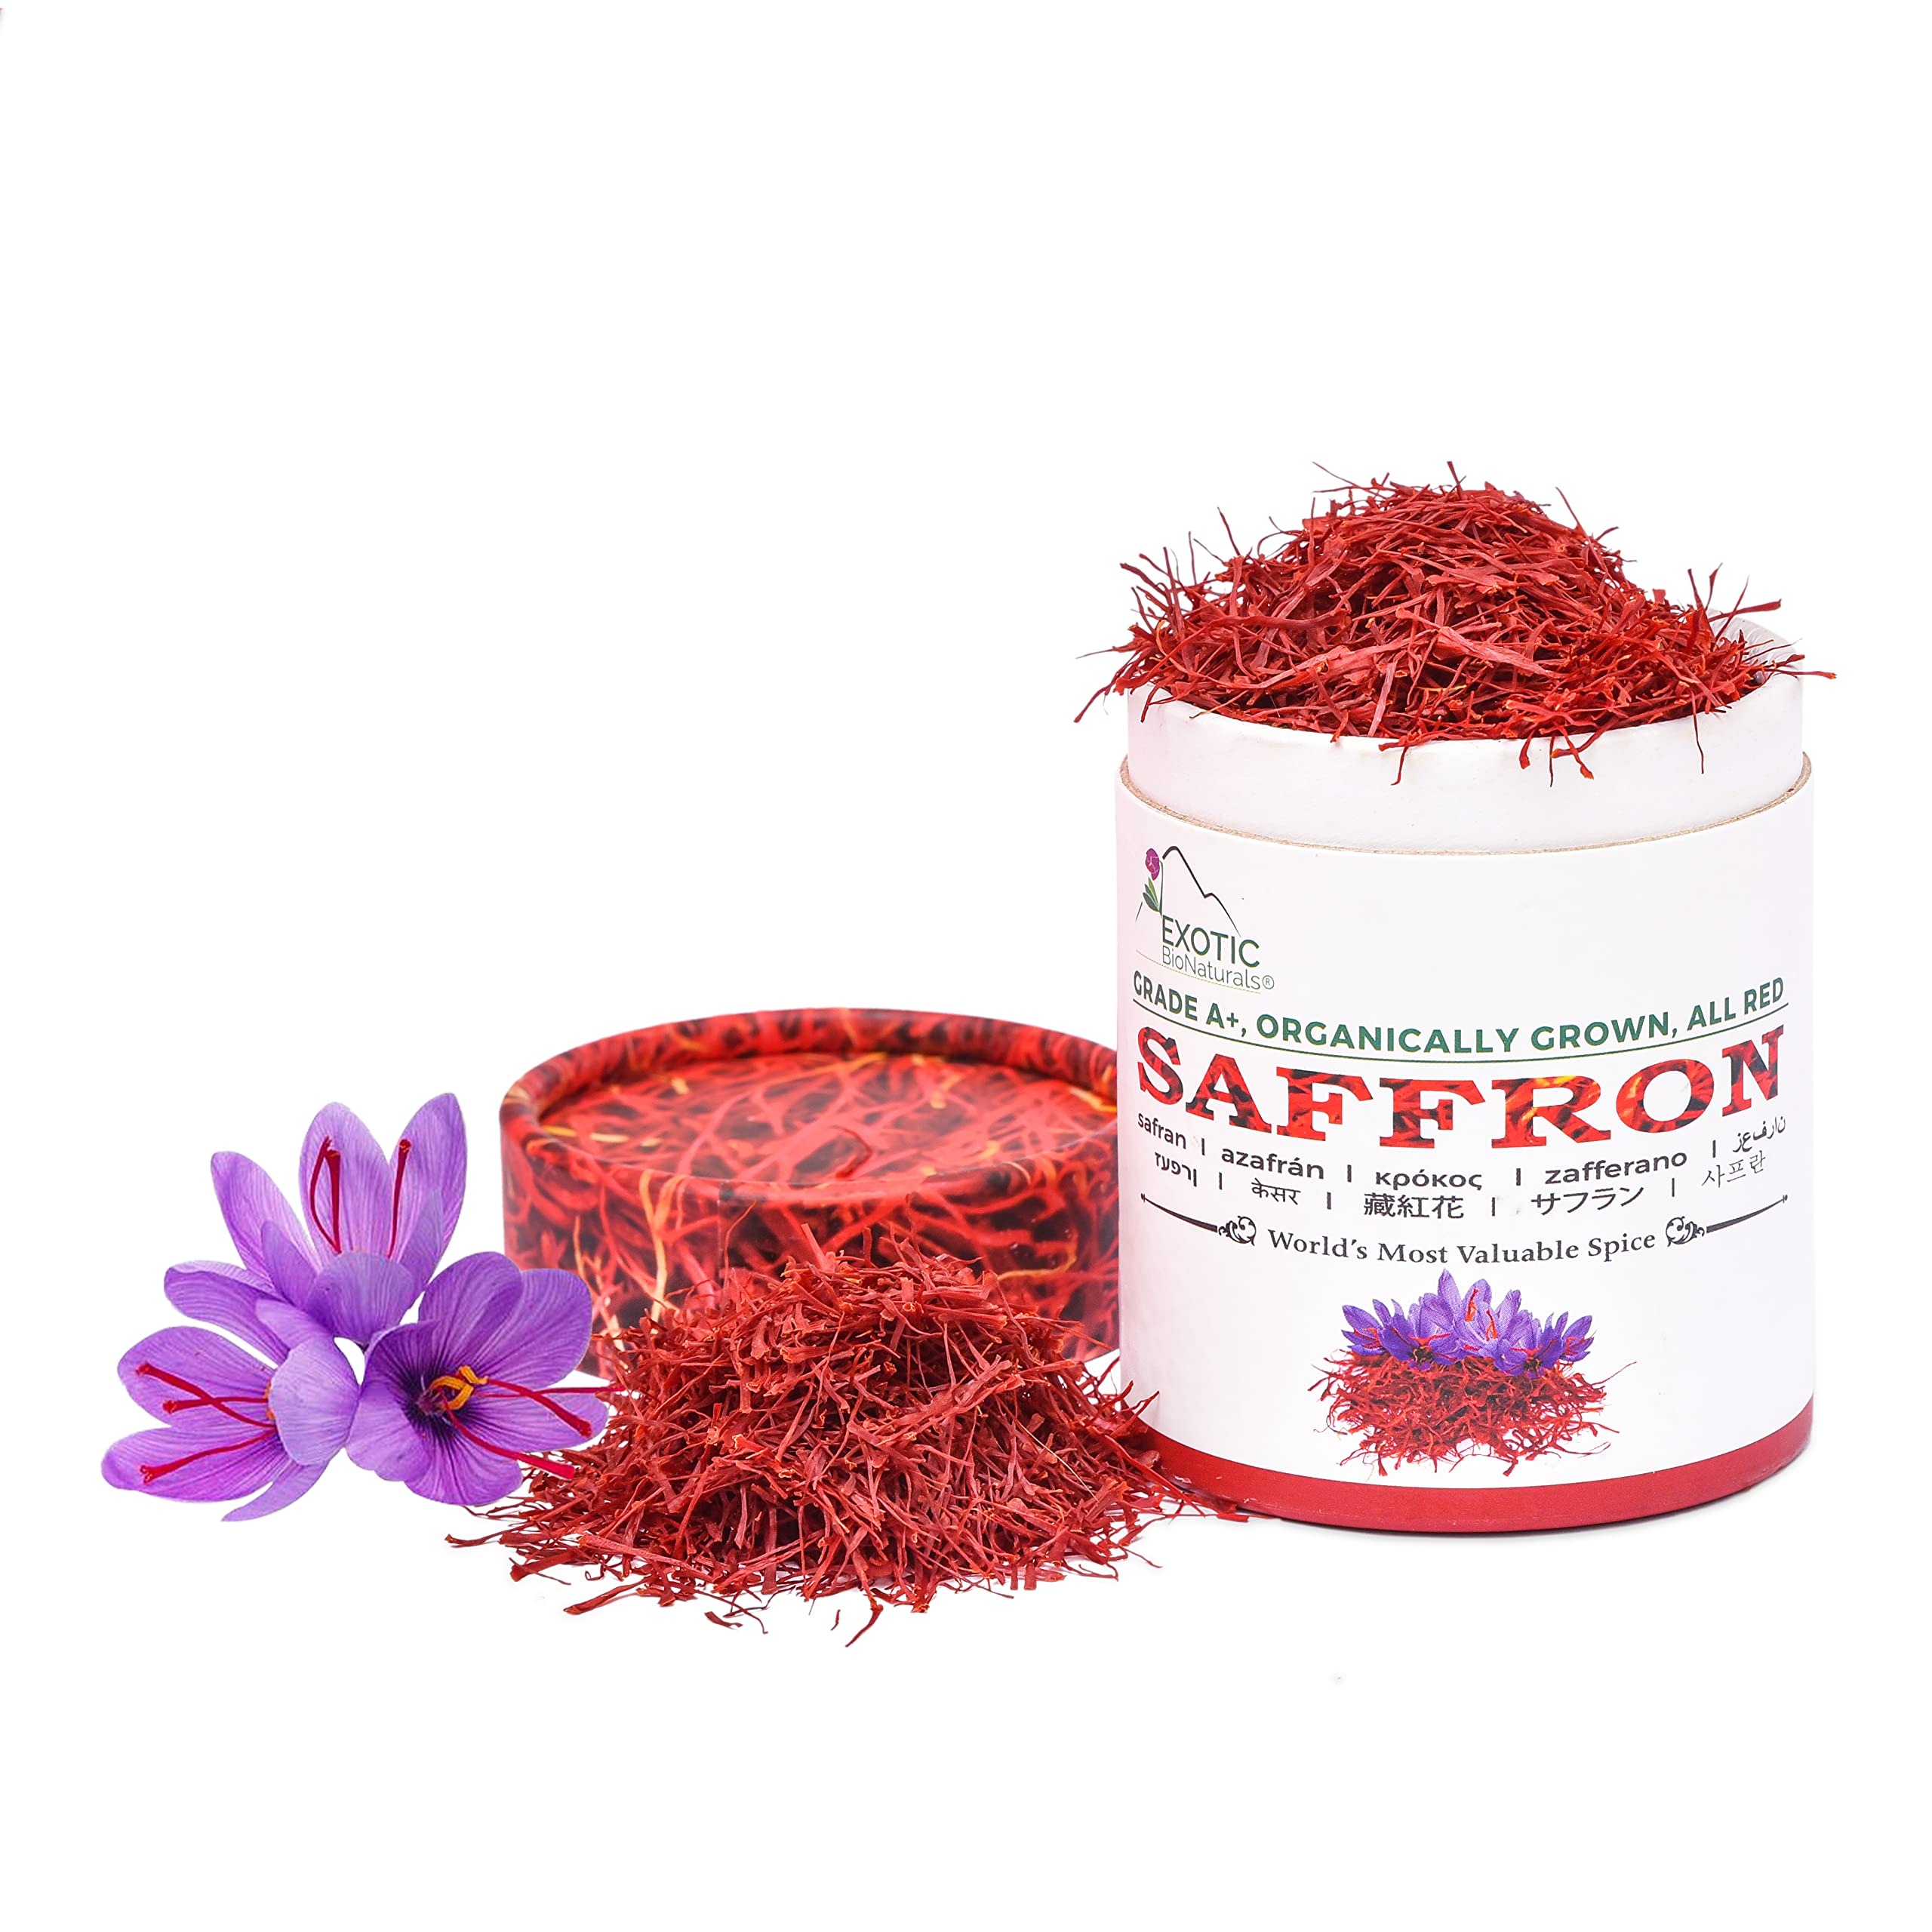
Item Name: EXOTIC BioNaturals Saffron | Super Negin Grade A+ Saffron Spice | Non-GMO Verified Saffron Threads for Cooking Risotto, Paella, Bomba Rice, Golden Milk and Saffron Tea (28.35 Grams / 1 ounce )
Bullet Point 1: ✅Premium Quality: EXOTIC BioNaturals Saffron is 100% pure Super Negin grade A+ Safron. Finest All Red Saffron Threads are hand-picked and freshly packed. Our priority is to provide fresh Saffron.
Bullet Point 2: ✅Lab Tested: Our Safron is Lab tested according with ISO 3632 for the highest levels of Safranal (Aroma), Crocin (Color), and picrocrocin (Flavor). EXOTIC BioNaturals Saffron Spice is non-GMO/vegan and Organically Grown.
Bullet Point 3: ✅Enhance Your Recipes: The world’s most desired Exotic BioNaturals Saffron is rich in taste and perfect for Risotto rice, Paella, Bomba rice, Safron rice, Saffron Tea and golden milk. Safran can be ground as saffron powder and extracted as saffron oil.
Bullet Point 4: ✅4.PURE AND FRESH: Our Priority is to provide fresh Saffron which is hand picked from the most recent crop of Saffron crocus bulbs and carefully packed for maximizing the freshness. Saffron Original is the real taste Safran without any additives.
Bullet Point 5: ✅5.100% SATISFACTION: Buy it with confidence, because Your Satisfaction is our first priority. If you are not satisfied with the Product, please Send us a message we will be happy to Answer with the assurance of full Refund.
Product Description: <p><strong>EXOTIC BioNaturals provides 100% pure Super Negin grade A+ Saffron. Finest All Red Saffron Threads are hand-picked and freshly packed.</strong></p><p>✔ <strong>Lab Tested:&nbsp;</strong></p><p><strong>&nbsp; &nbsp; &nbsp; &nbsp; &nbsp; &nbsp; &nbsp; &nbsp; &nbsp;Our Saffron is Lab tested according with ISO 3632 for the highest levels of Safranal (Aroma), Crocin (Color), and picrocrocin (Flavor).&nbsp;EXOTIC BioNaturals Saffron Spice is non-GMO/vegan and Organically Grown.</strong></p><p>✔ &nbsp;<strong>Exotic BioNaturals Saffron threads for cooking is perfect addition to any recipe as Risotto, Bomba rice, Desserts, Saffron rice, Saffron Tea and Golden milk. Safran can be ground as saffron powder and extracted as saffron oil.</strong></p><p>&nbsp;</p><p>✔ &nbsp;<strong>Buy it with confidence, because Your Satisfaction is our first priority. If you are not satisfied with the Product, please Send us a message we will be happy to Answer with the assurance of full Refund.</strong></p>
Value: 0.9983
Unit: Ounce

Price: 108.51